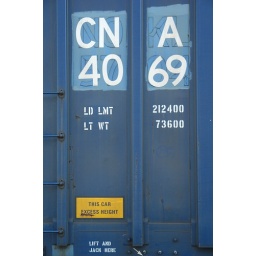
train cars delivering paper to quad graphics in saratoga springs ny